Mitchells Creek

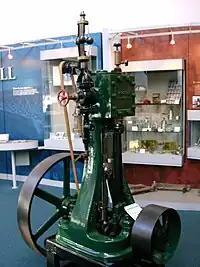
Tangye vertical engine on display at the Black Country Living Museum

Lindlay went on to describe the mine in detail. After ore from the mine was crushed, the quartz dust was mixed with water to make sloppy mud which then ran down sloping tables, called concentrating tables. On top of these tables were copper sheets coated with mercury, which attracts gold. The gold particles stuck to the mercury, and could be collected from there. A summary of Lindlay's description follows: